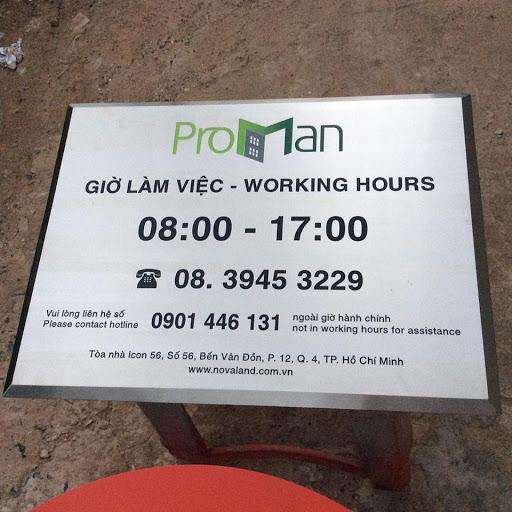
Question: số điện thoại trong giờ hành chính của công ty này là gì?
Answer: số điện thoại trong giờ hành chính của công ty này là 08. 3 945 3 229